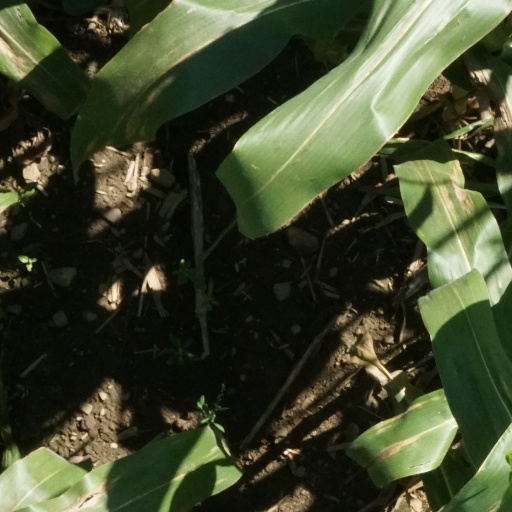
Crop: maize; corn